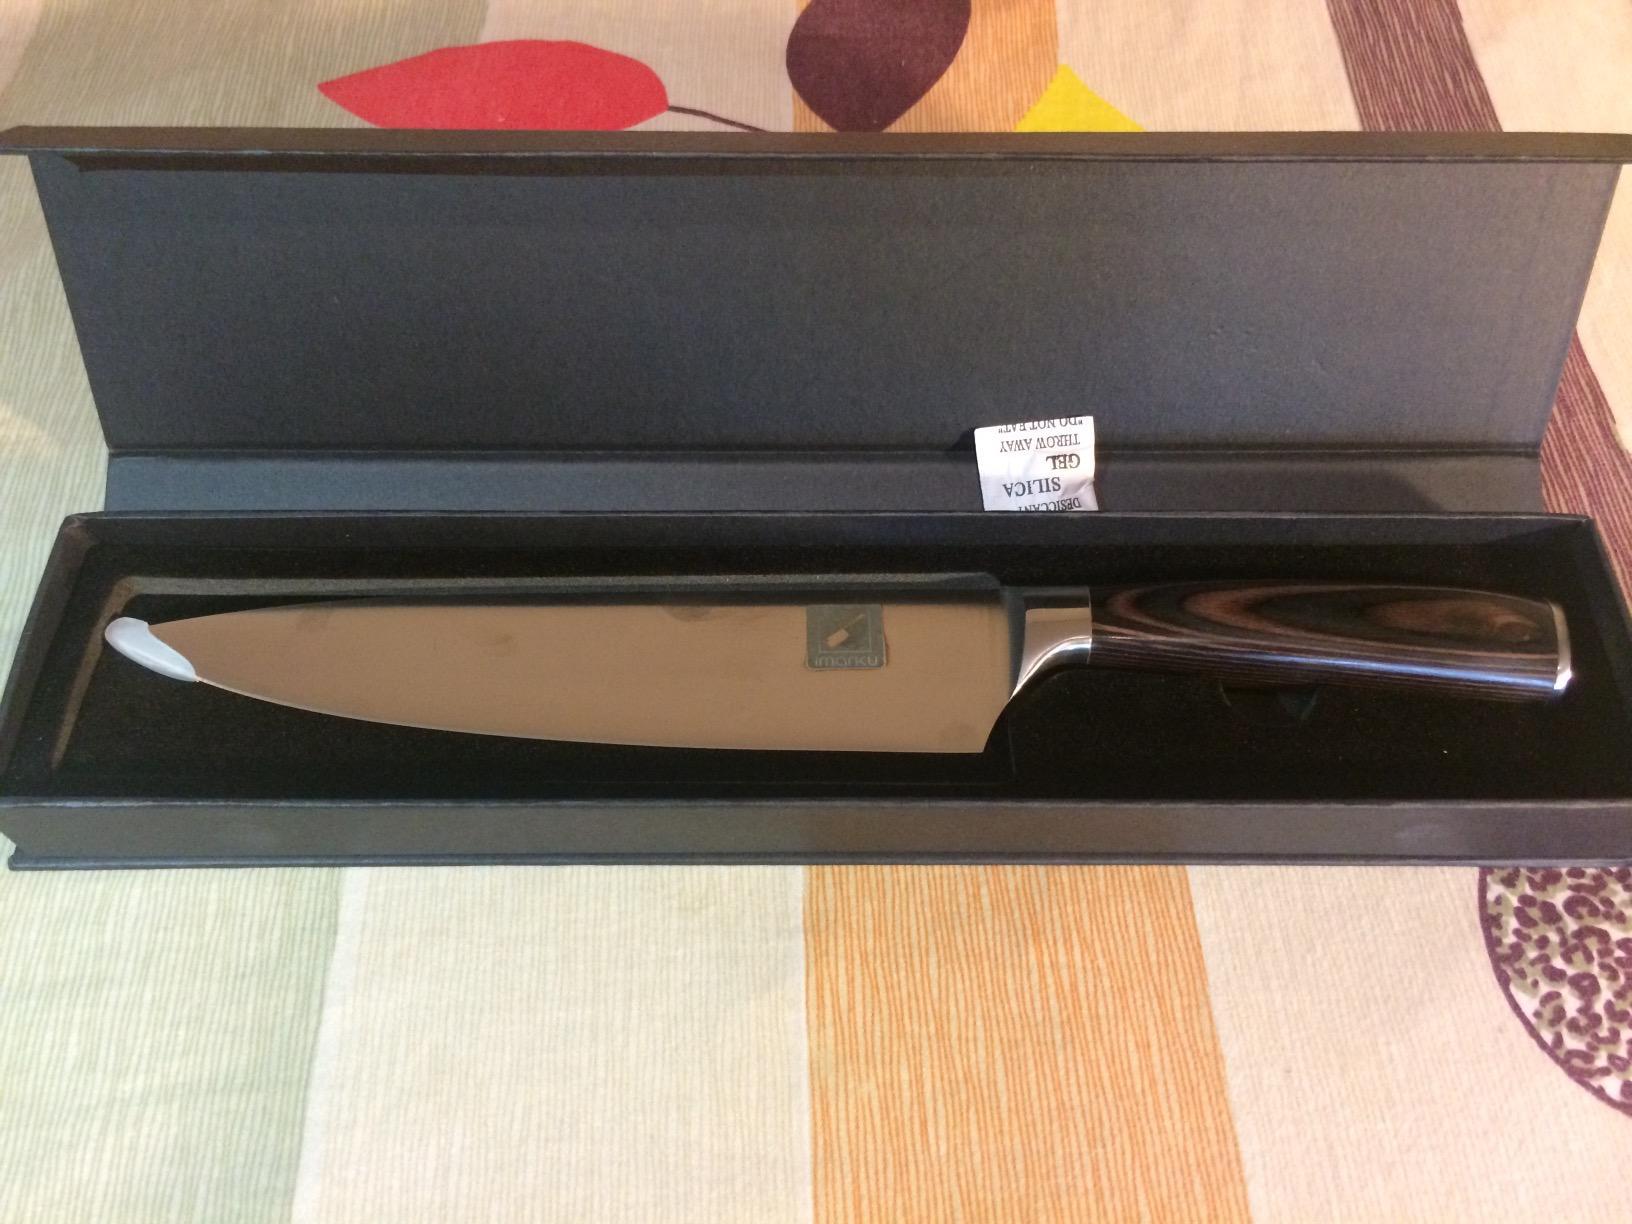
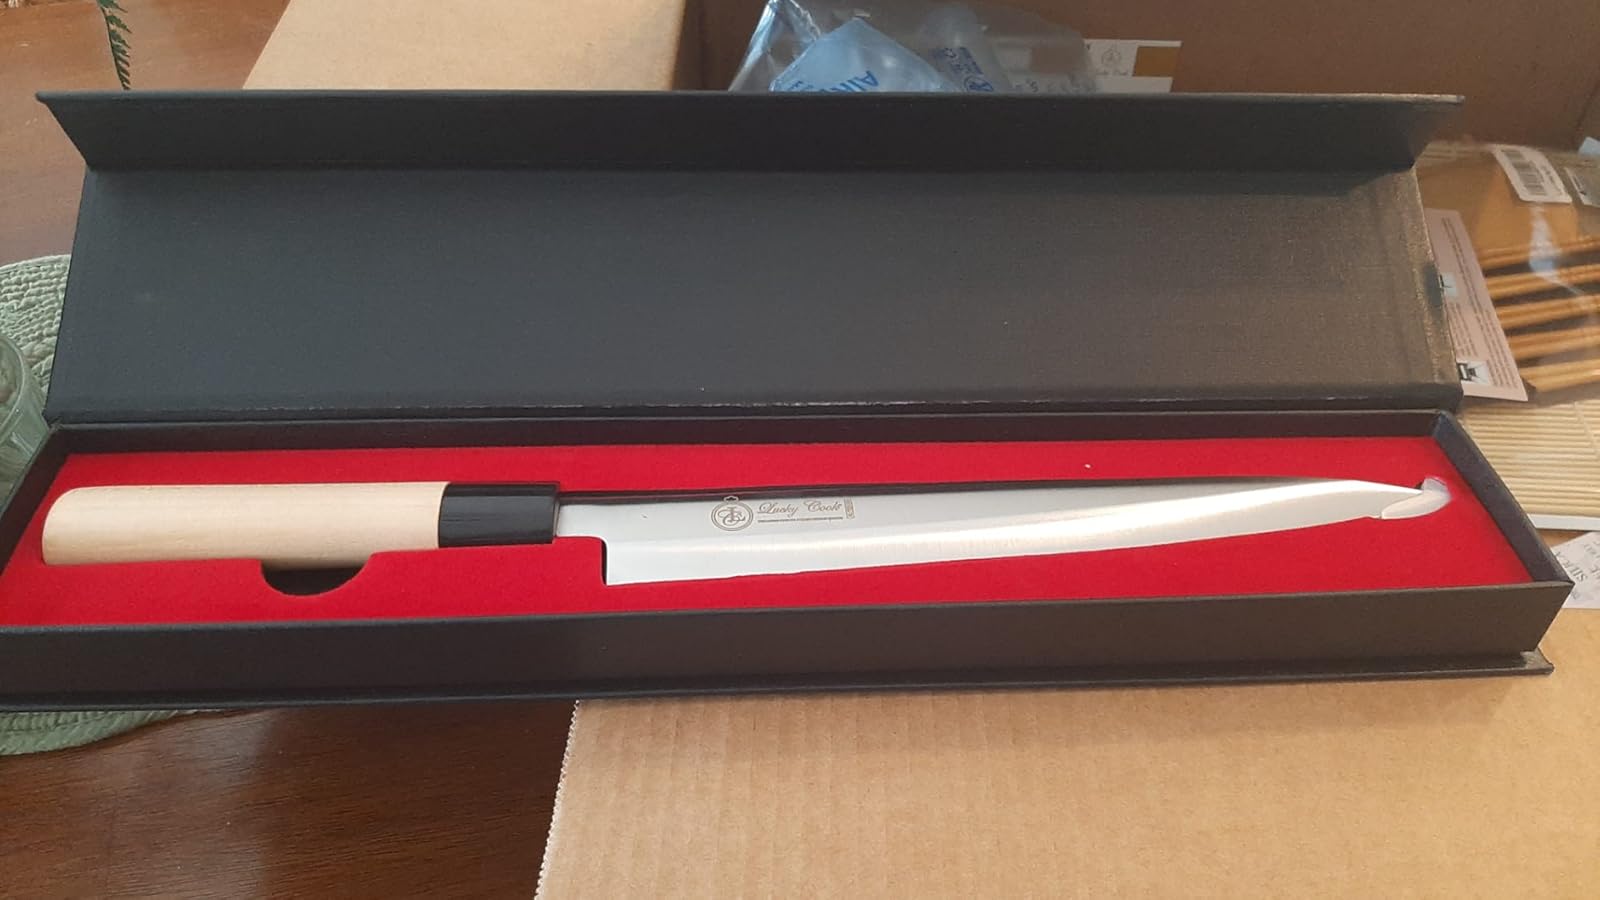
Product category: items_knife
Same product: no